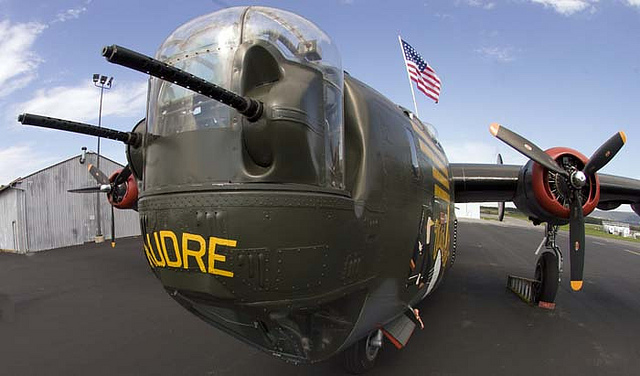
The front of an American fighter aircraft that has two propellors and two guns coming from the front.